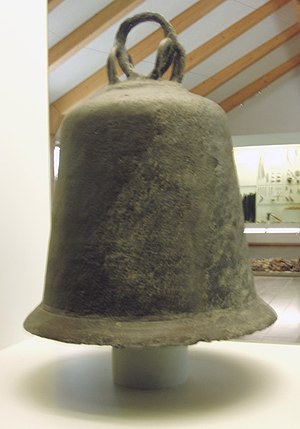
Hedebyklokken
Hedebyklokken i Hedebymuseet
Hedebyklokken er Nordens ældste bevarede kirkeklokke. Klokken er dateret til omkring år 950. Allerede i 948 blev Hedeby bispesæde.